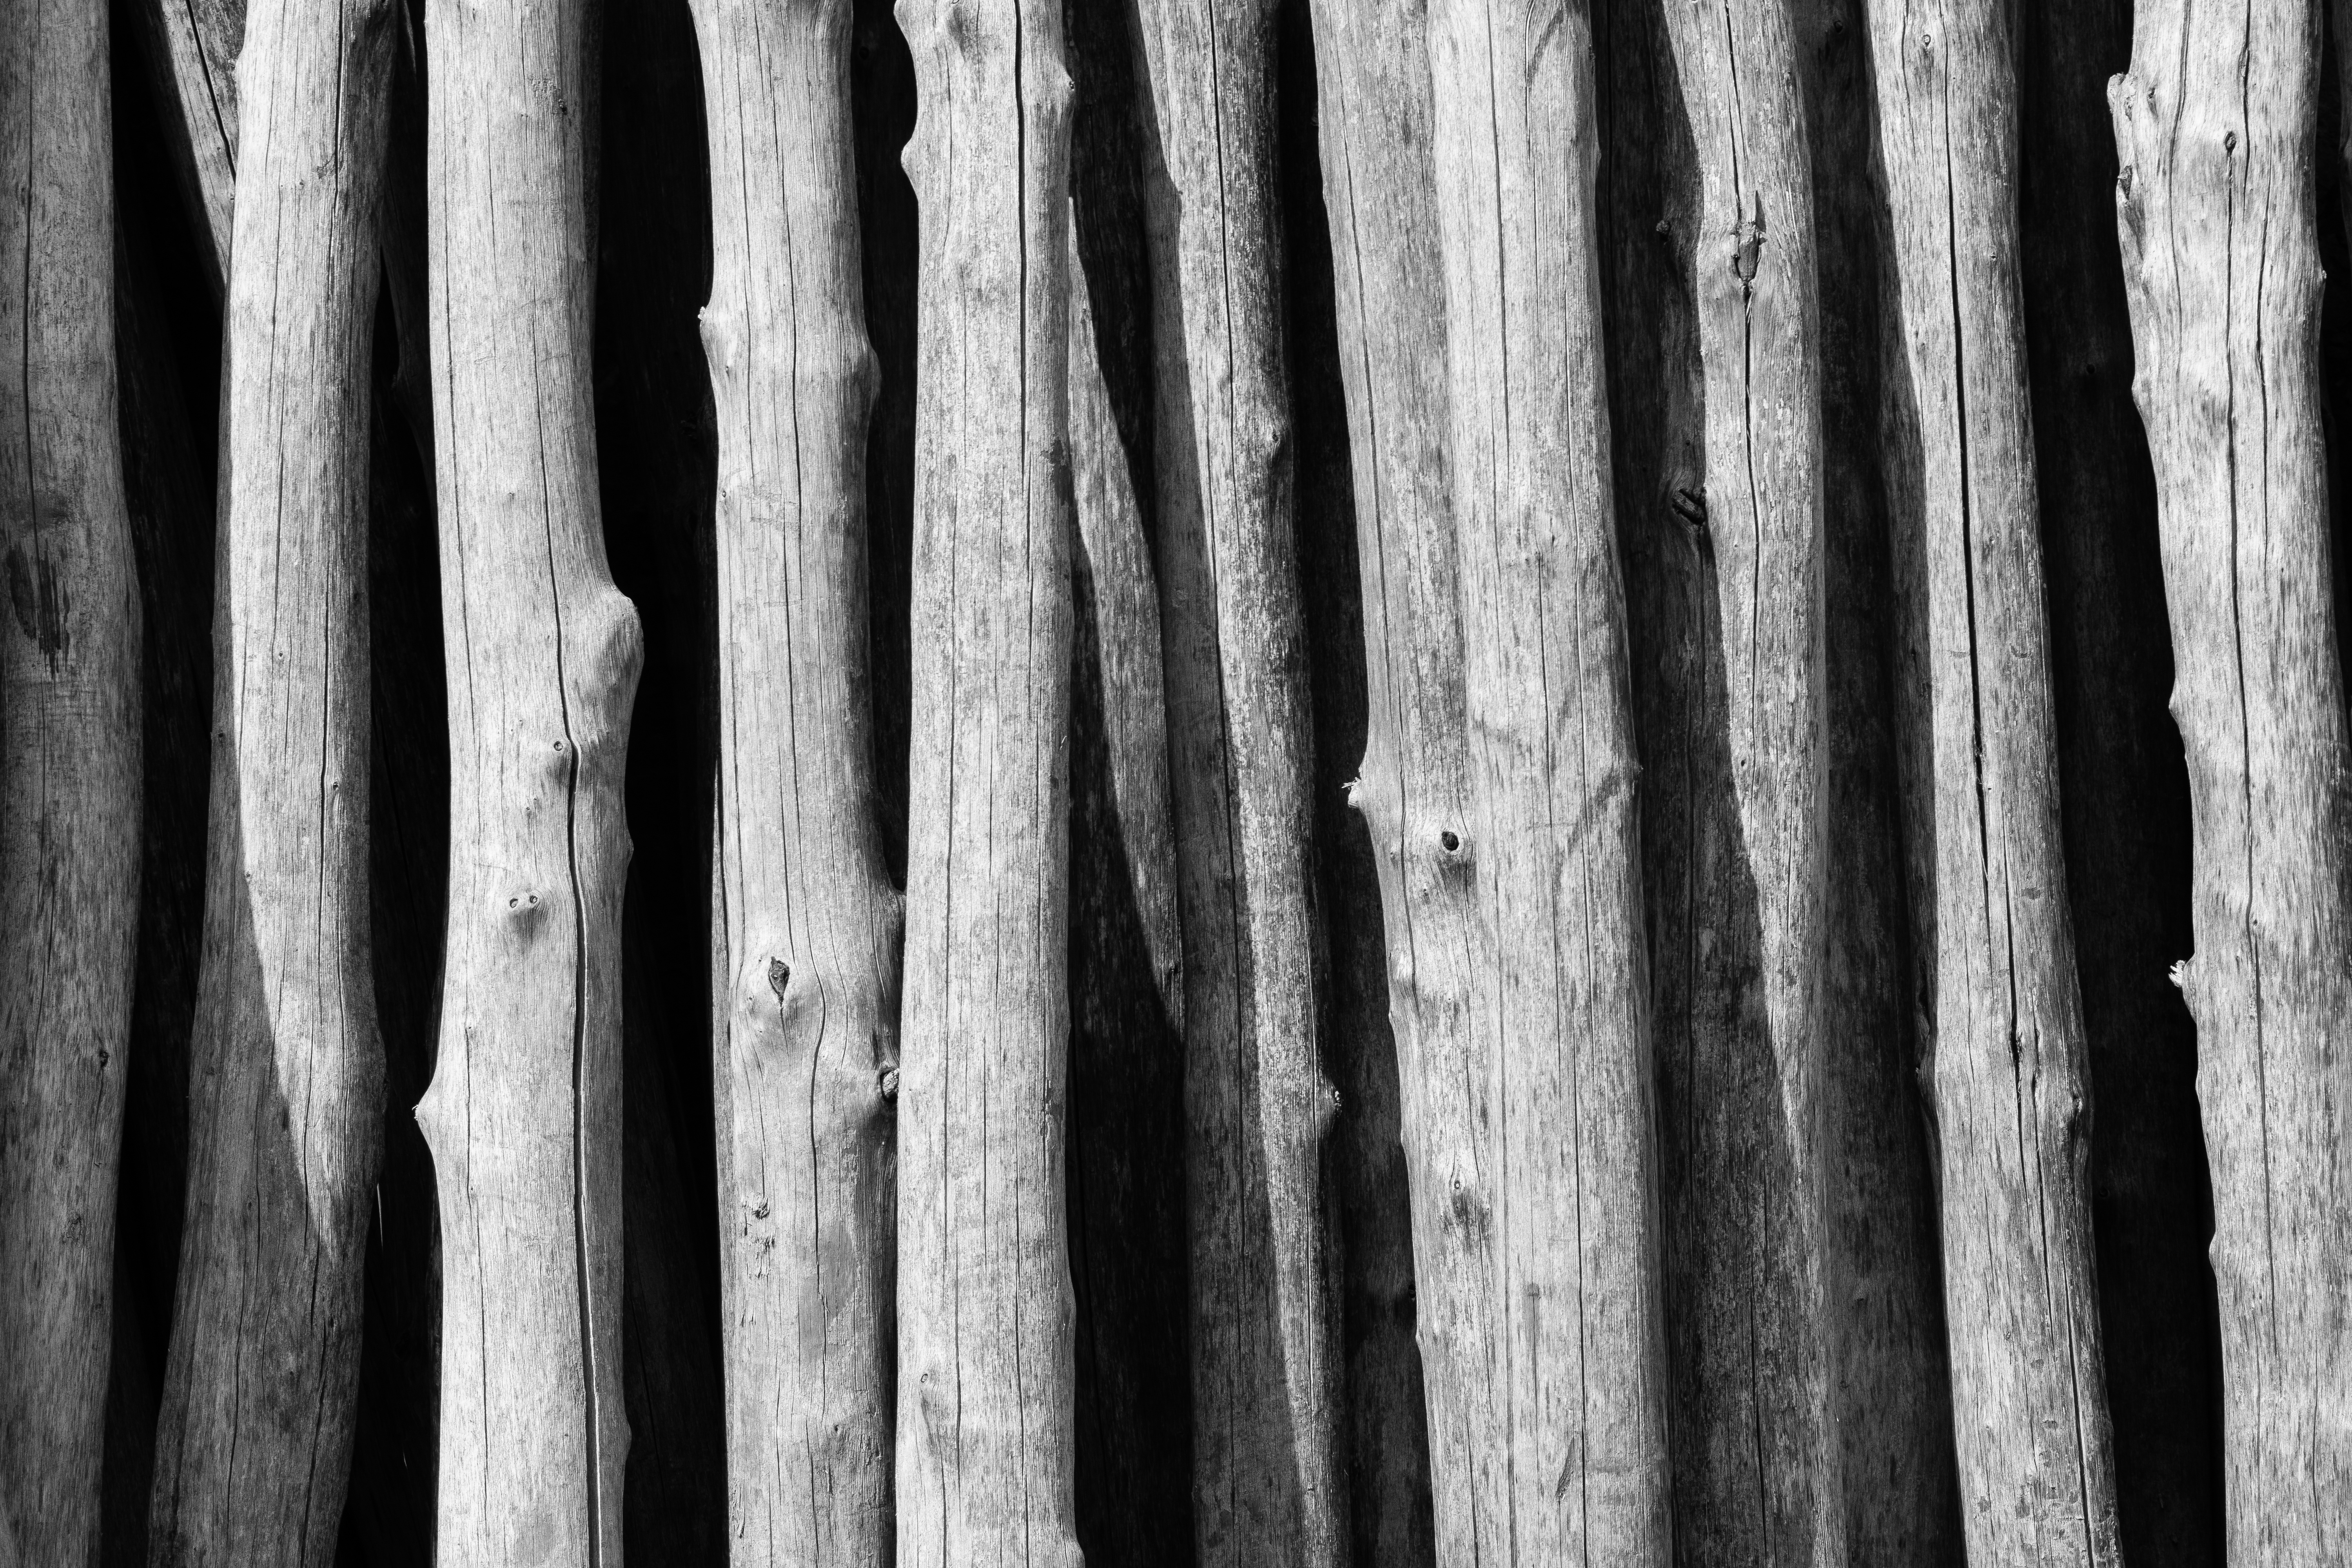
tree, branch, fence, black and white, wood, white, texture, leaf, trunk, wall, line, black, monochrome, symmetry, monochrome photography, plant stem